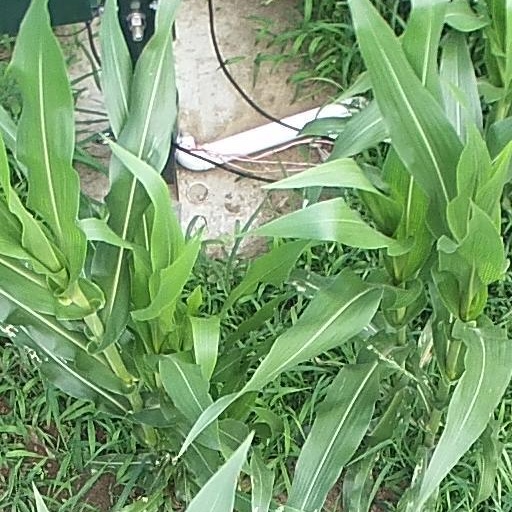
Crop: maize; corn